Moore v. Dempsey

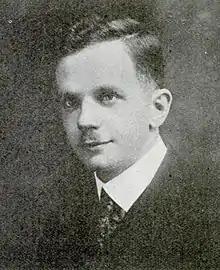
Walter F. White

The NAACP sent its assistant secretary, Walter F. White, to investigate the violence in October 1919. White, who was of mixed-race and blonde, used his appearance to pass for white when it was useful to his investigations of lynching and riots. He was granted credentials from the "Chicago Daily News," which aided him in obtaining an interview with Governor Brough.